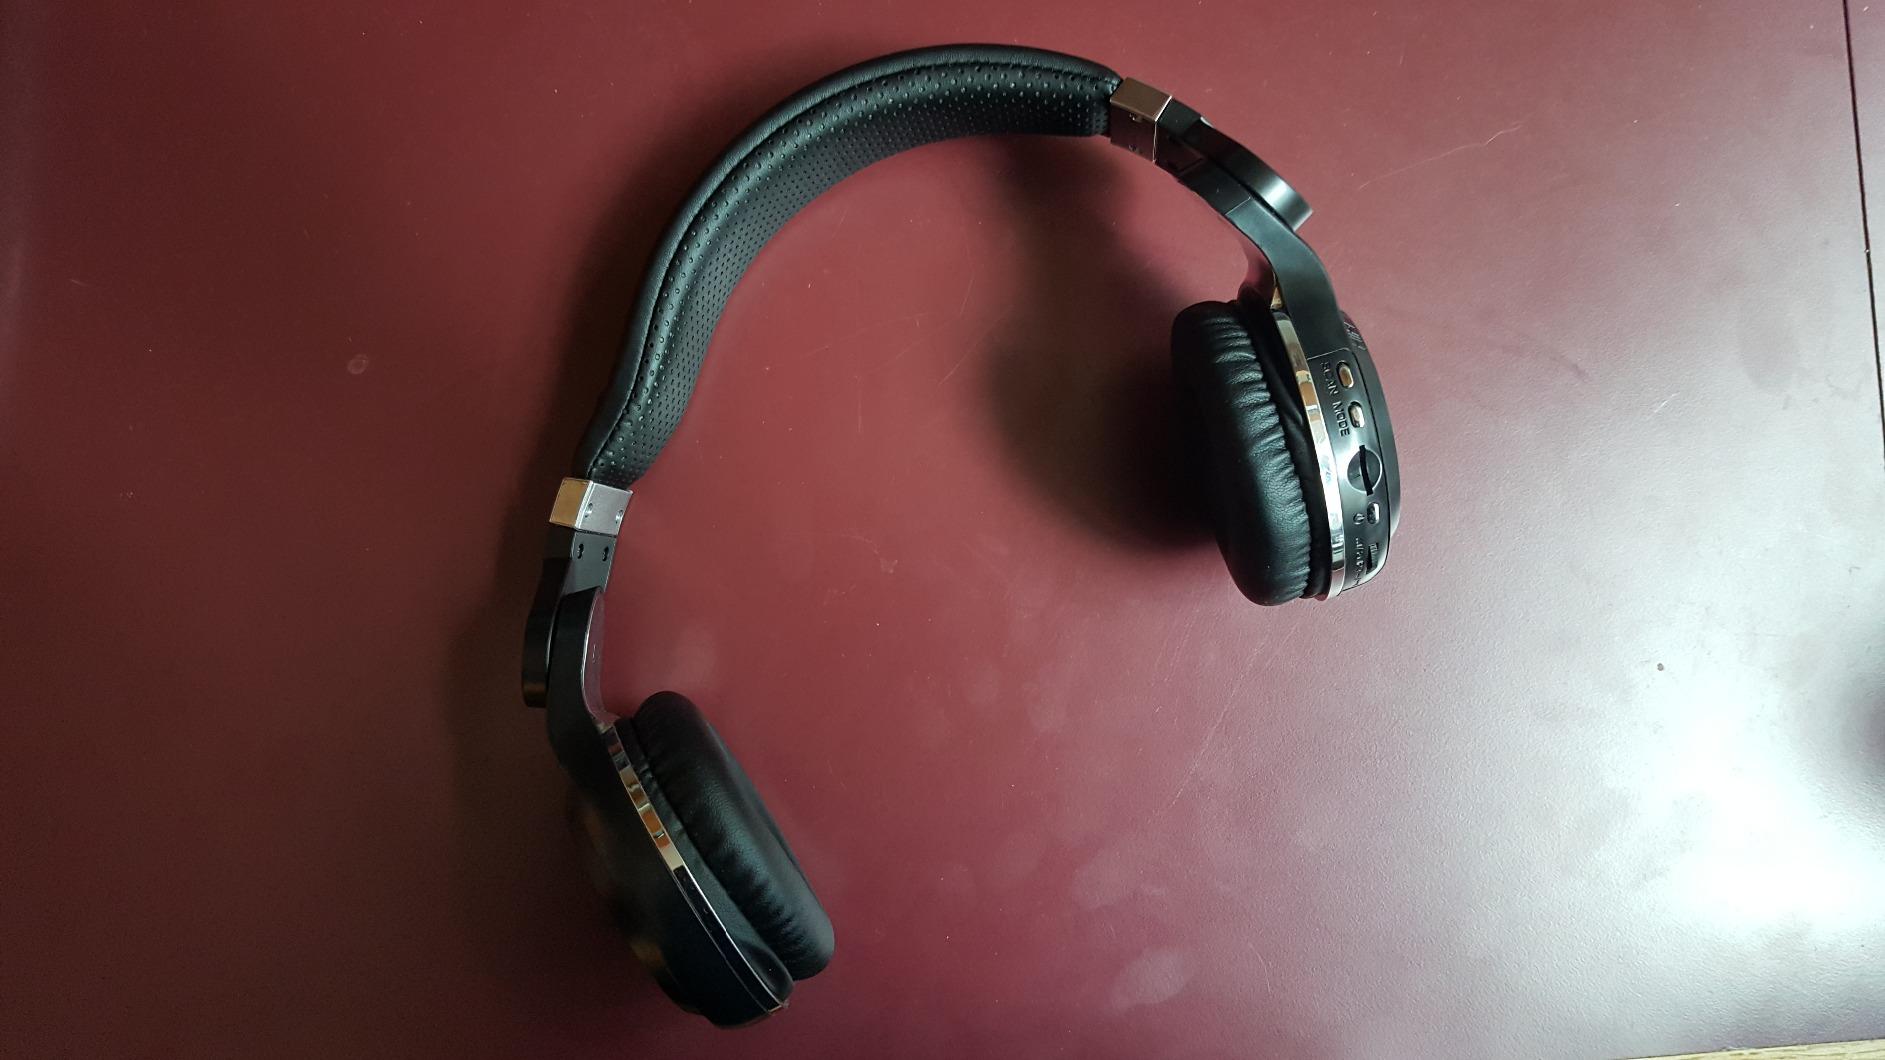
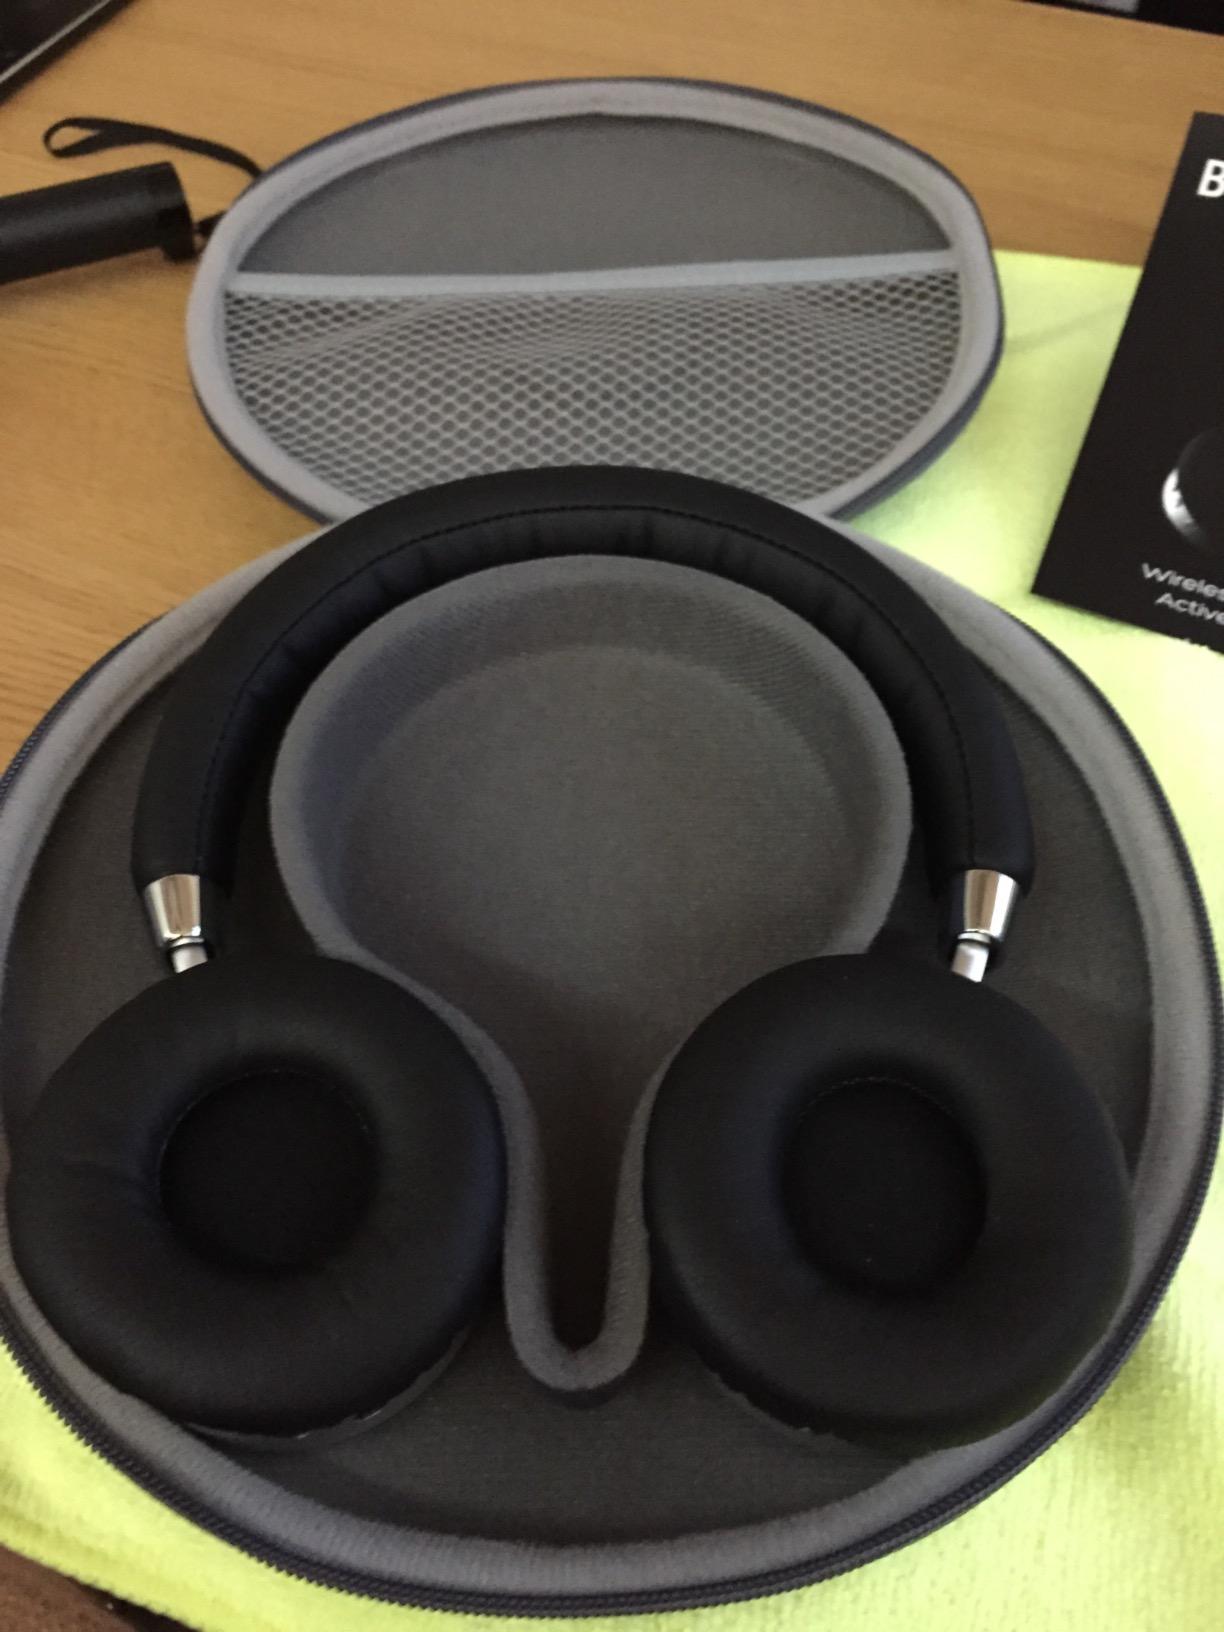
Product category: headphones
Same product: no